Seeliger (crater)

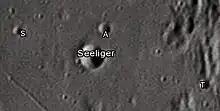
Seeliger crater and its satellite craters taken from Earth in 2012 at the University of Hertfordshire's Bayfordbury Observatory with the telescopes Meade LX200 14" and Lumenera Skynyx 2-1

By convention these features are identified on lunar maps by placing the letter on the side of the crater midpoint that is closest to Seeliger.